Merry Marvel Marching Society

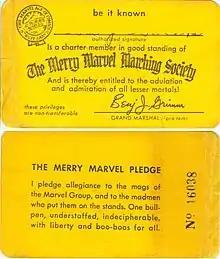

The company offered permutations of this kit, plus additional promotional merchandise such as posters and sweatshirts, through comics cover-dated October 1969. As author Marc Flores, who writes under the pen name Ronin Ro, described,